WVIZ

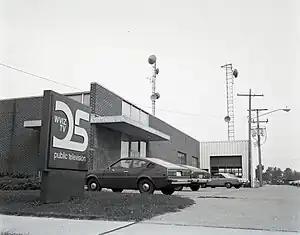

In 1979, WVIZ hired WNET producer Milton Hoffman its first executive producer; he oversaw several WVIZ productions before resigning in 1982. The next executive producer, hired in 1984, was Dennis Goulden, a former producer at NBC-owned WKYC-TV (channel 3). Joining the station out of concern for WVIZ's underutilized potential and "dismal image" among the public, Goulden was responsible for the creation of several programs and series, such as "Kovels on Collecting", "Producers Showcase", "Medi-Scene", "Dimension", and "CookSmart". Because of Cope's stature at the station—likened to the "one woman, one vote" principle—Goulden credited her for developing these shows and also granting him a degree of creative control. Goulden also gave area attorney Larry Elder his first show, "Fabric", having been impressed with Elder's interviewing skills and ability to offer a unique perspective.